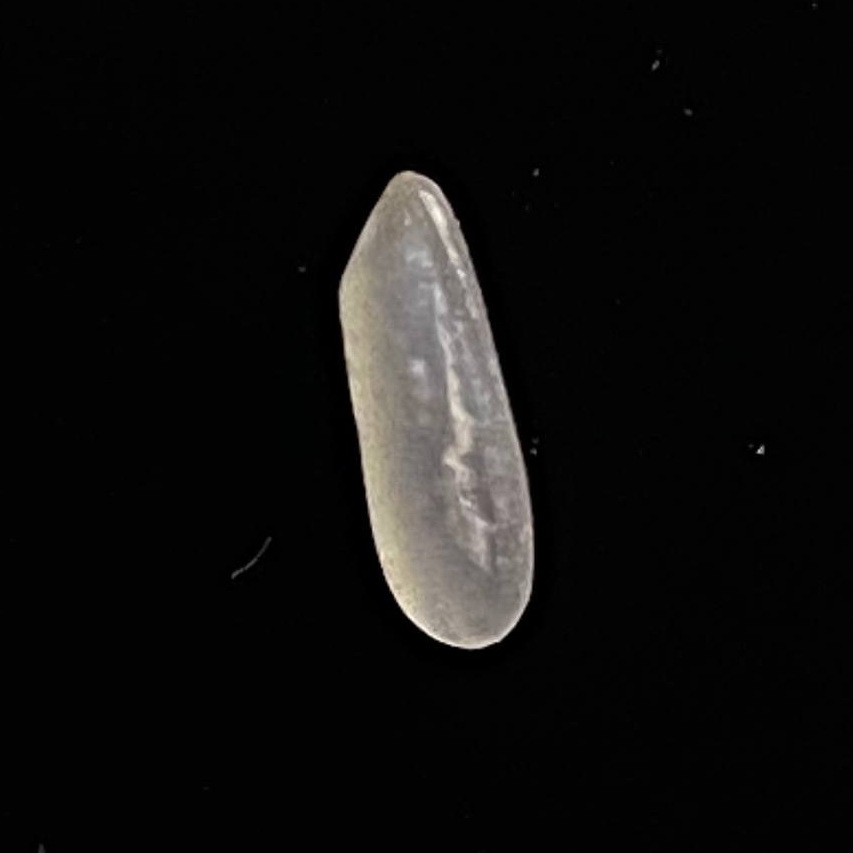
Rice variety: BR29